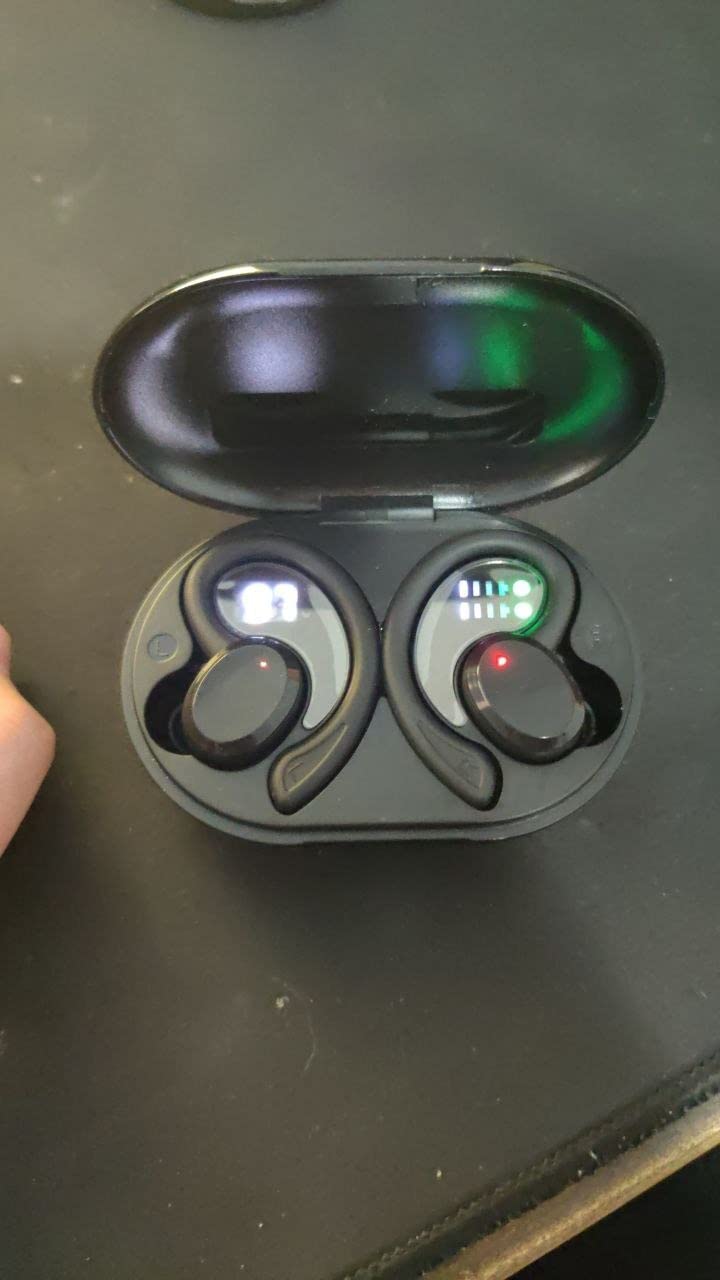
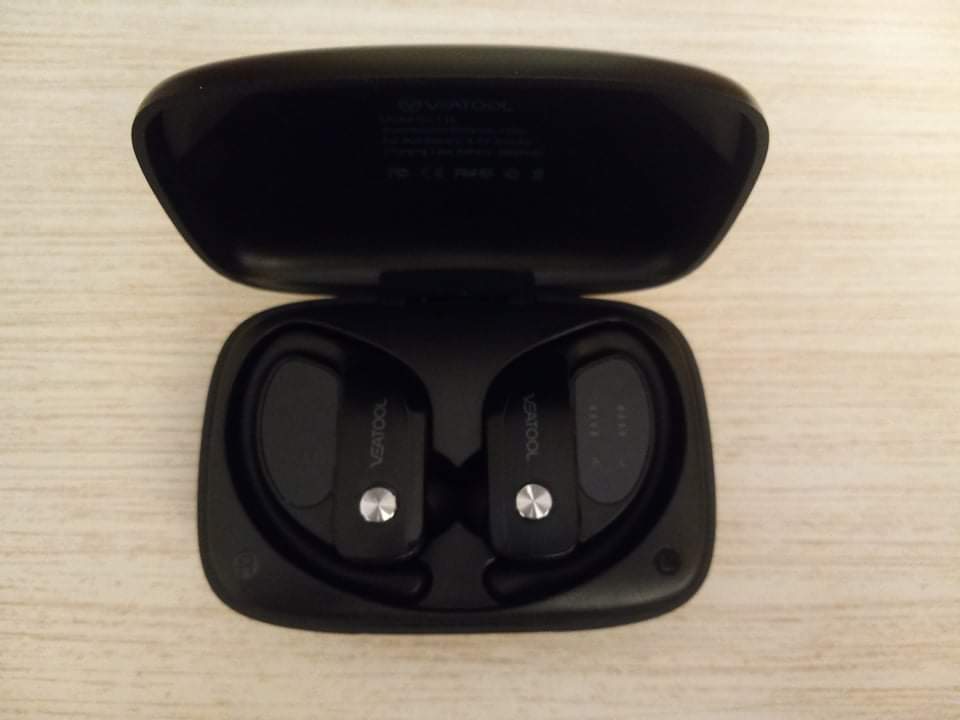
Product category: earbuds
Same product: no